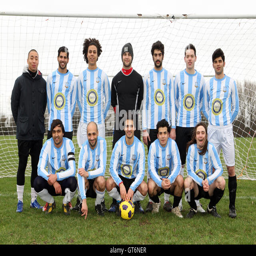
players of person pose for a football